Salman the Persian

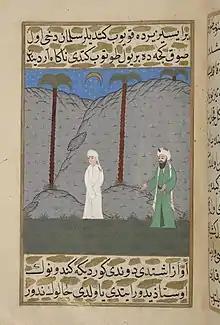
Depiction of Salman's father banishing him from Persia for renouncing Zoroastrianism,

Salman Farsi was a Persian religious scholar and one of the companions of Muhammad. As a practicing Zoroastrian, he dedicated much of his early life to studying to become a magus, after which he began travelling extensively throughout Western Asia to engage in constructive dialogue with non-Zoroastrian groups. His quests eventually prompted his conversion to Christianity and later his conversion to Islam, which occurred after he met and befriended Muhammad in the city of Yathrib. He was a prominent non-Arab companion and one of Muhammad's closest friends; Muhammad had once stated to a gathering of his followers that he regarded Salman as a part of his family. In meetings with the other companions, he was often referred to by the .